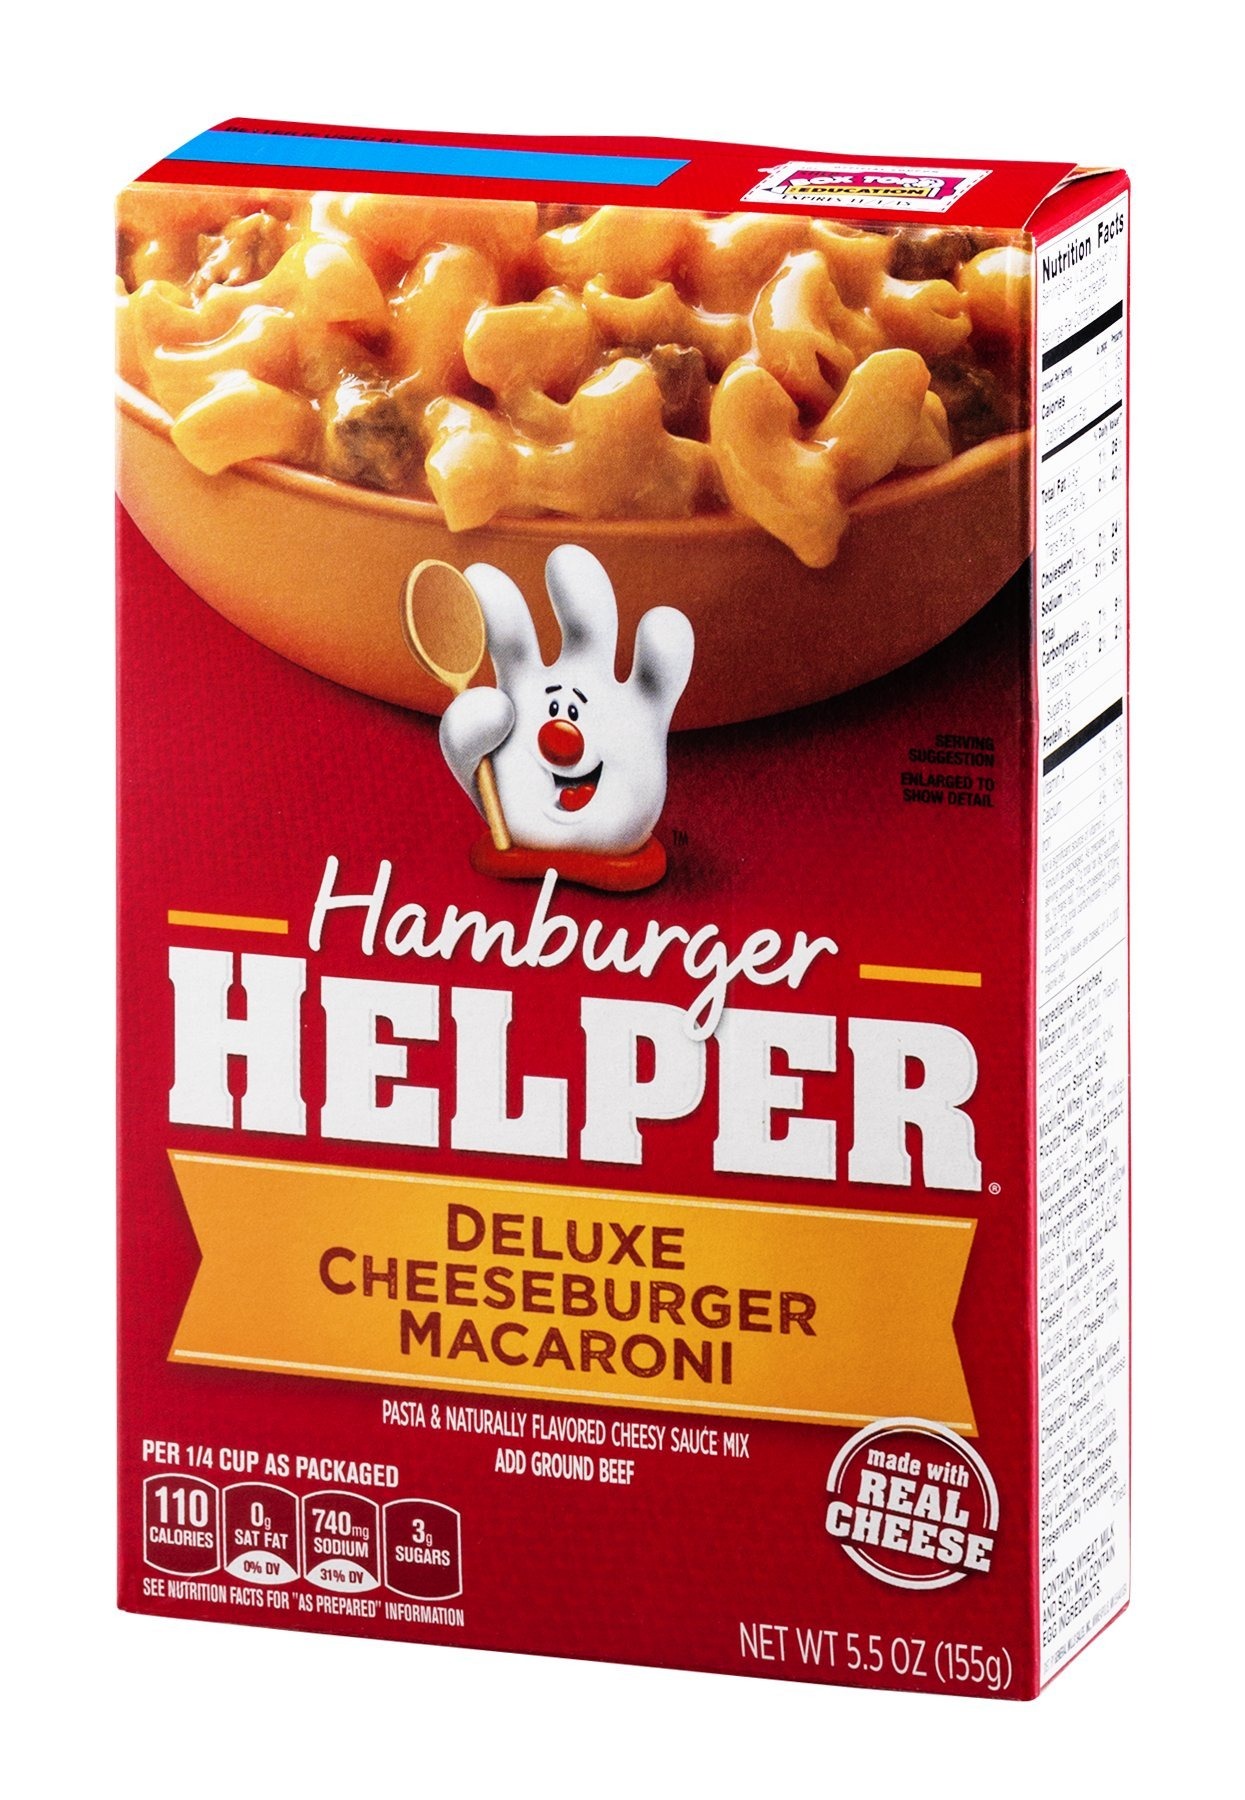
Item Name: Hamburger Helper Classic Ultimate Cheeseburger Macaroni 5.5 oz
Value: 1.0
Unit: Count

Price: 1.615